Post–World War II economic expansion

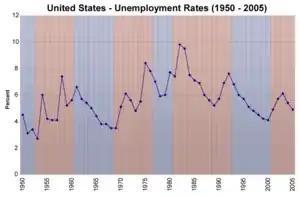
In the United States, unemployment fluctuated during the 1950s, but dropped steadily during the 1960s.

OECD members enjoyed real GDP growth averaging over 4% per year in the 1950s, and nearly 5% per year in the 1960s, compared with 3% in the 1970s and 2% in the 1980s.